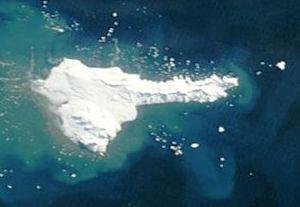
L’île de l’Éléphant est une île montagneuse située au nord-ouest de l'Antarctique. Elle fait partie de l’archipel des îles Shetland du Sud. Sa position géographique est 61° 01′ S, 54° 54′ O, à 1 300 km au sud-ouest de la Géorgie du Sud.